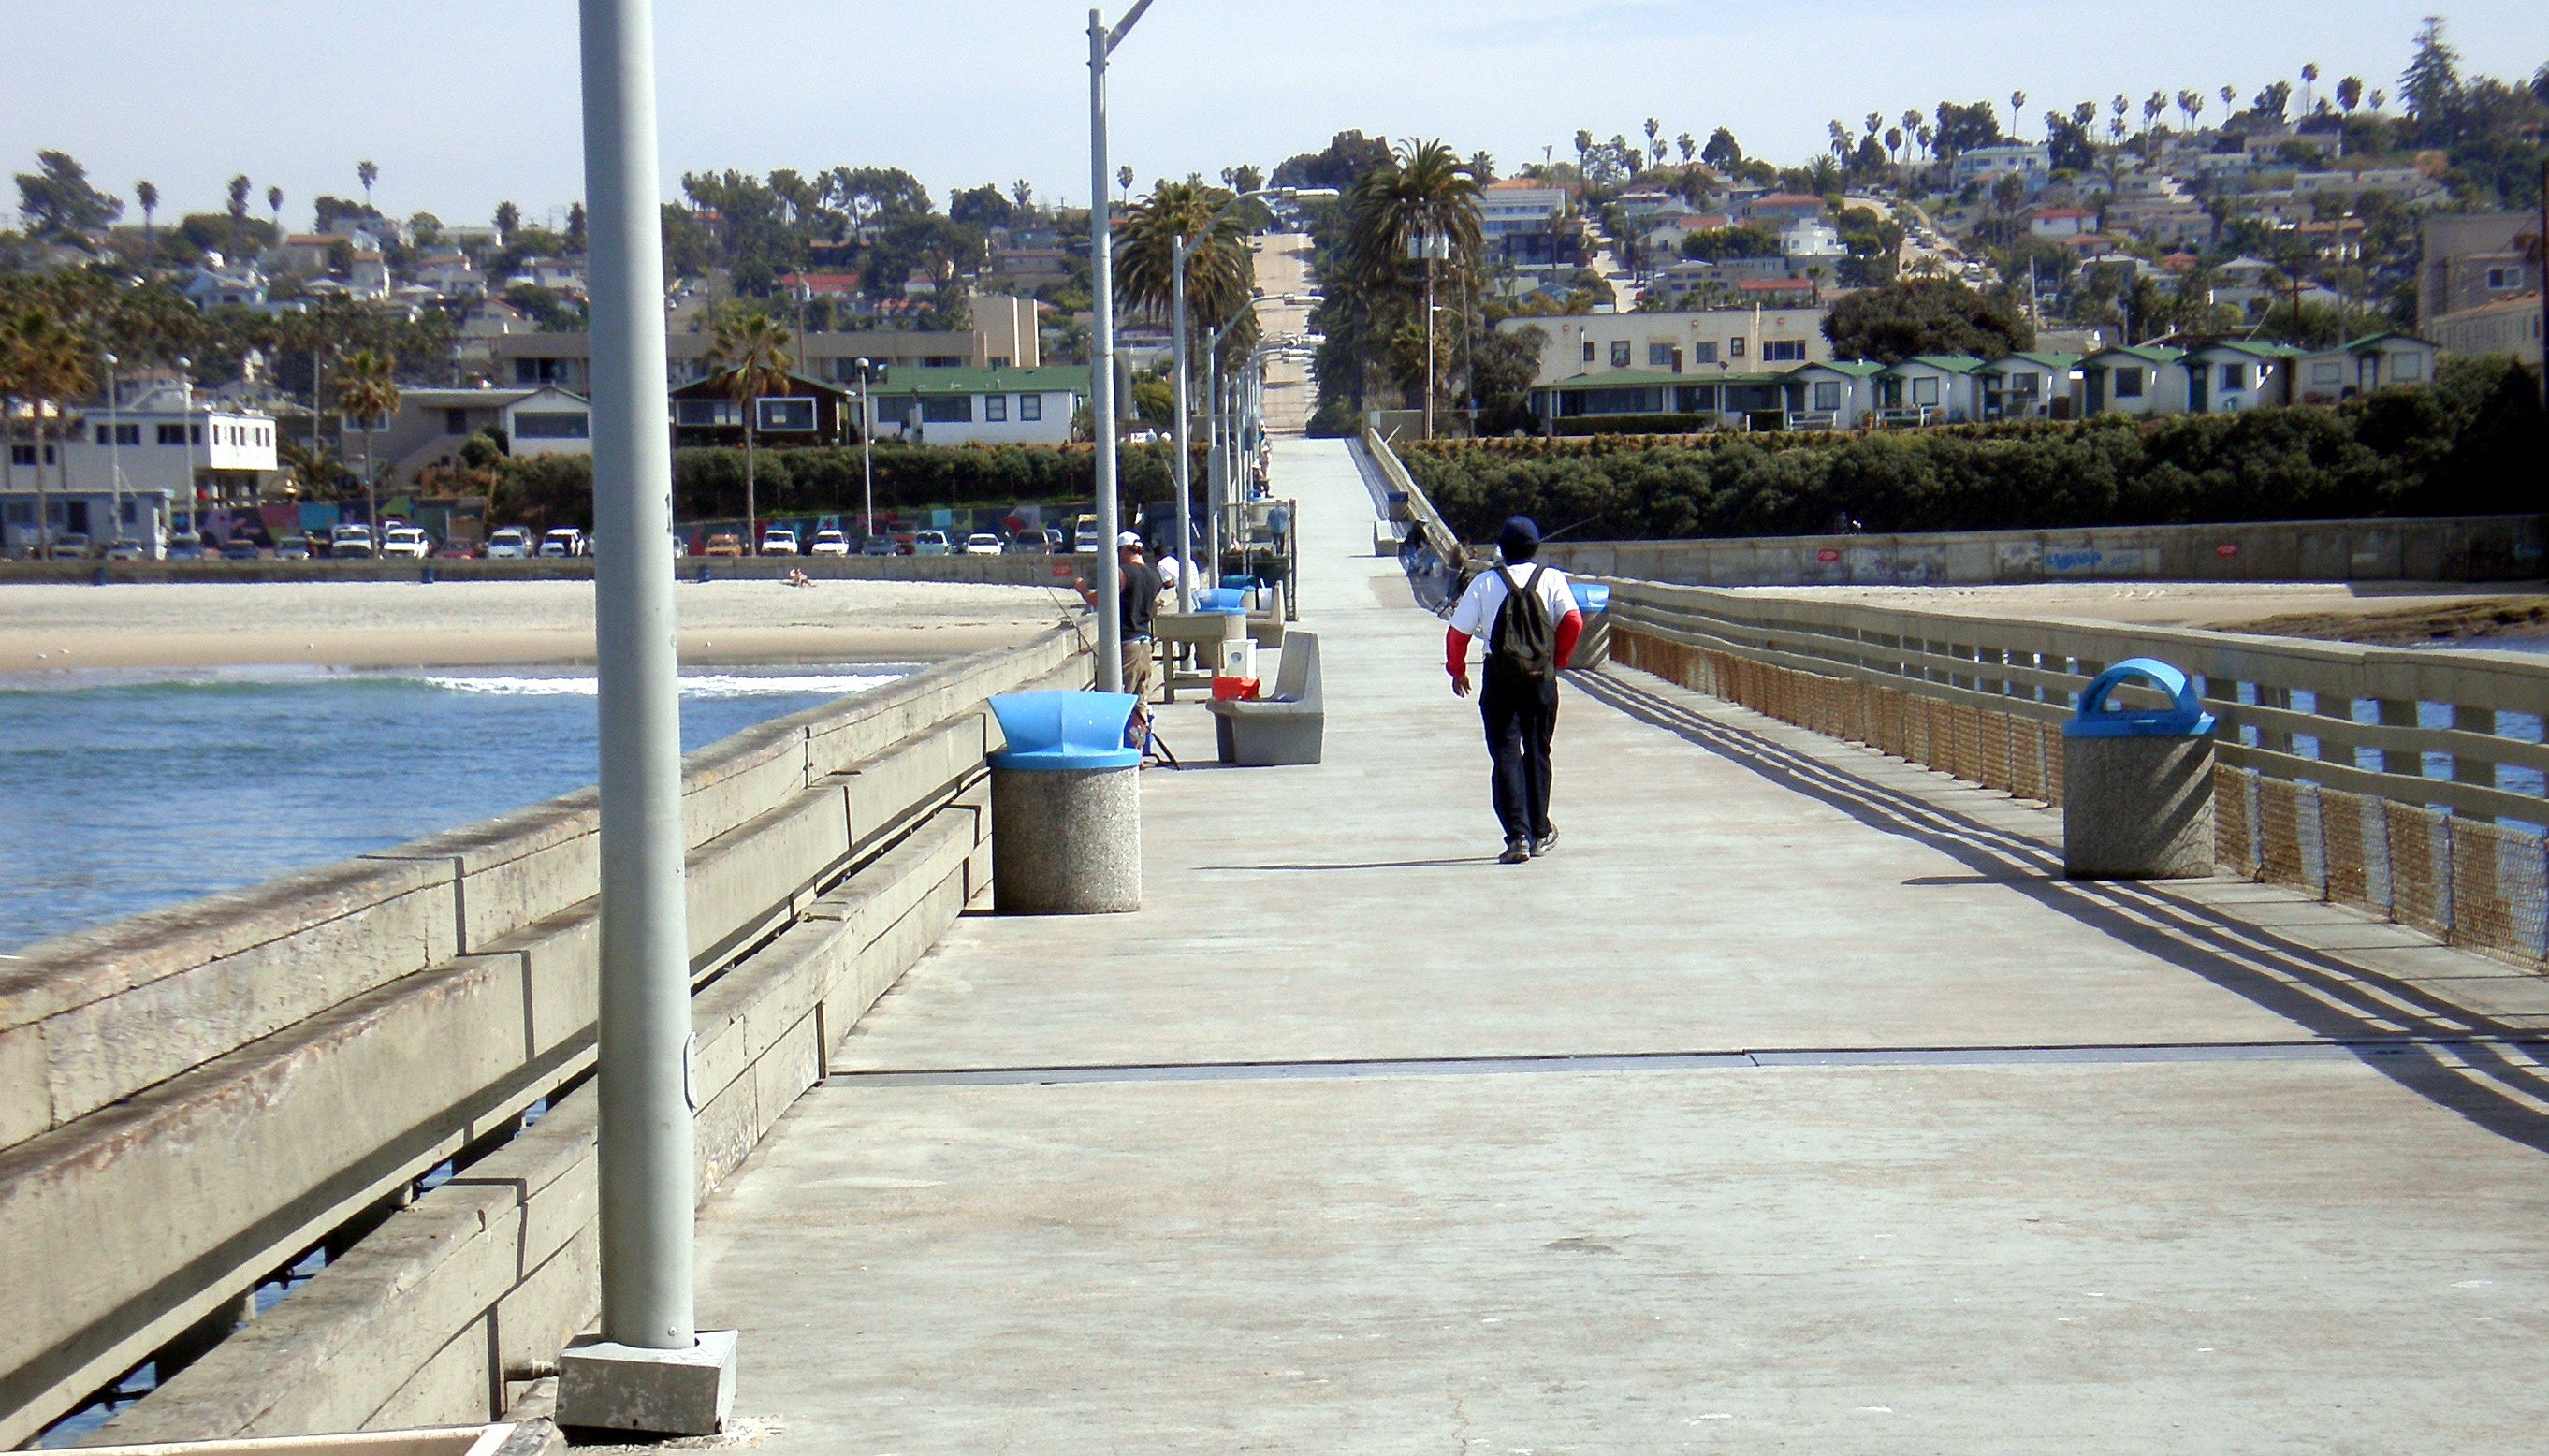
man, ocean, pedestrian, dock, sky, boardwalk, bridge, skyline, building, pier, walkway, walk, transport, vehicle, waterway, public transport, walker, lamp pole